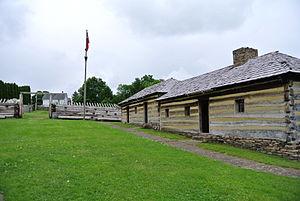
La bataille de Fort Ligonier, qui eut lieu le 12 octobre 1758, fut une victoire britannique du théâtre nord-américain de la guerre de Sept Ans. L'attaque fut dirigée par Charles Philippe Aubry, capitaine des troupes coloniales en Louisiane française.